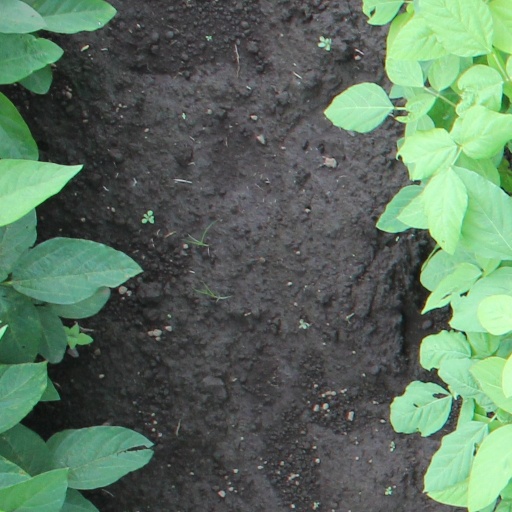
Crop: soybean